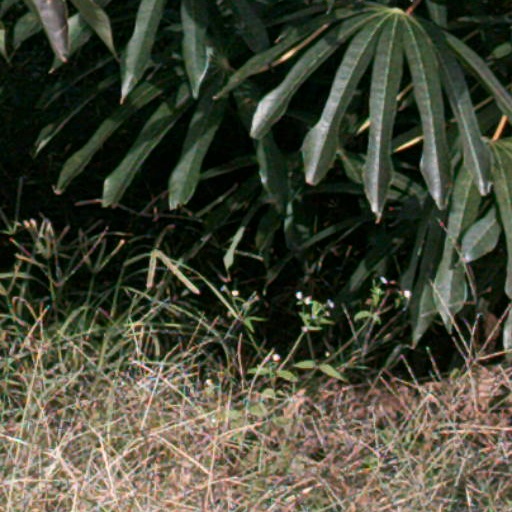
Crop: cassava